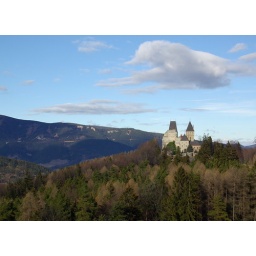
Austria, cloud over castle Wartenstein